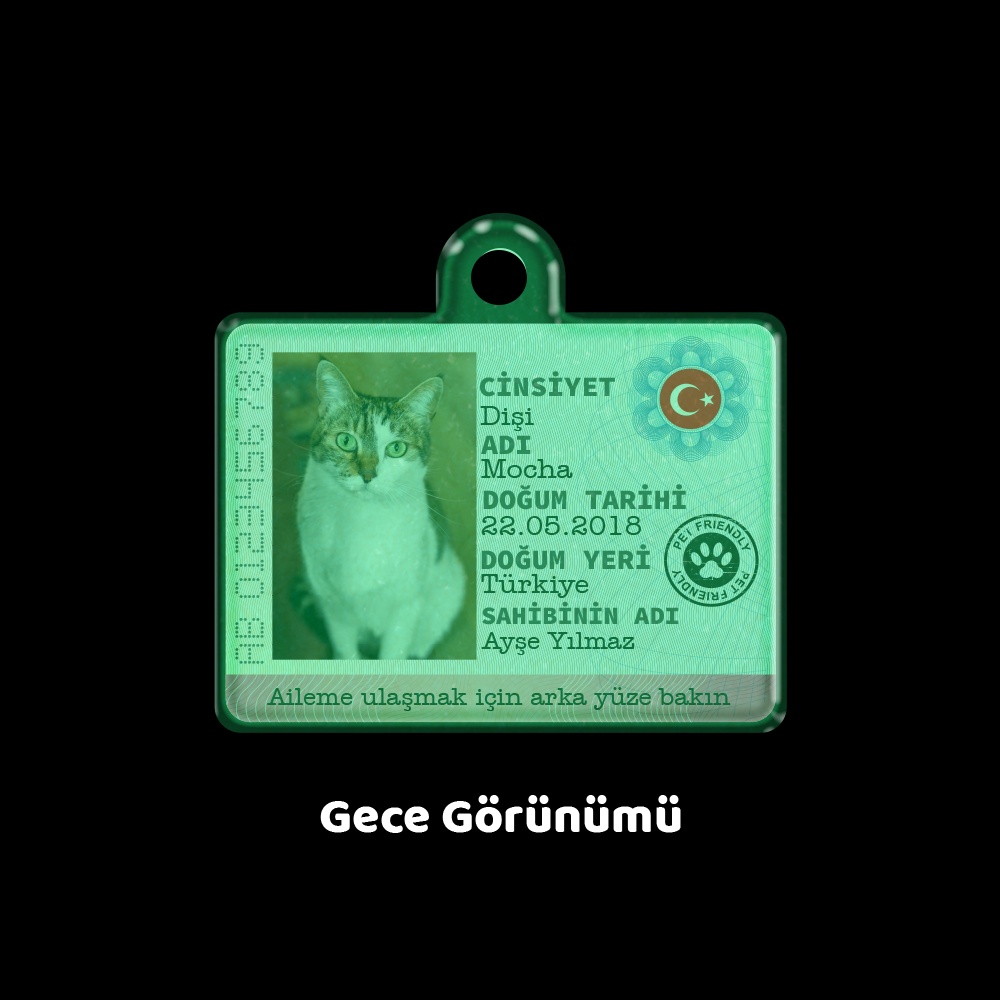
Lumi Pasaport Kimlik Pembe Dişi | İsimlik
Kedi ve köpekler için 4 farklı boyda üretilen, sizin istediğiniz bilgilerin yazıldığı (isim, telefon numarası, bulan kişiye mesaj, mikroçip numarası v.b.) parlak, göz alıcı künyeler ya da diğer adıyla isimlikler. Binlerce model istediğinizi yazabileceğiniz şekilde 2.bir herhangi üründe anında %50 indirim fırsatı ve kargo dahil fiyatlarla
Brand: TagsForever
Category: Animals & Pet Supplies > Pet Supplies > Pet ID Tags